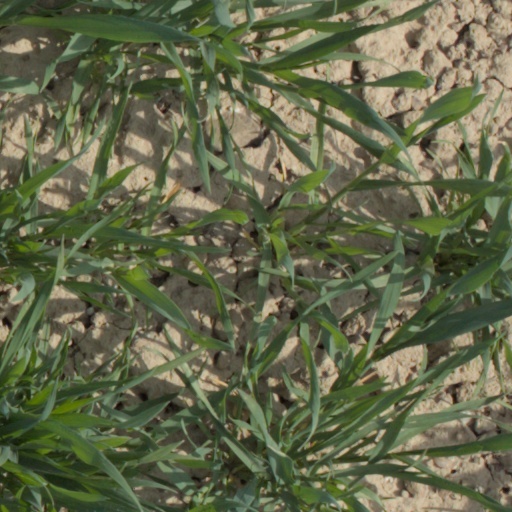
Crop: wheat